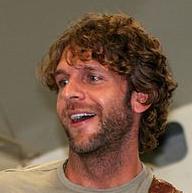
Age: 34